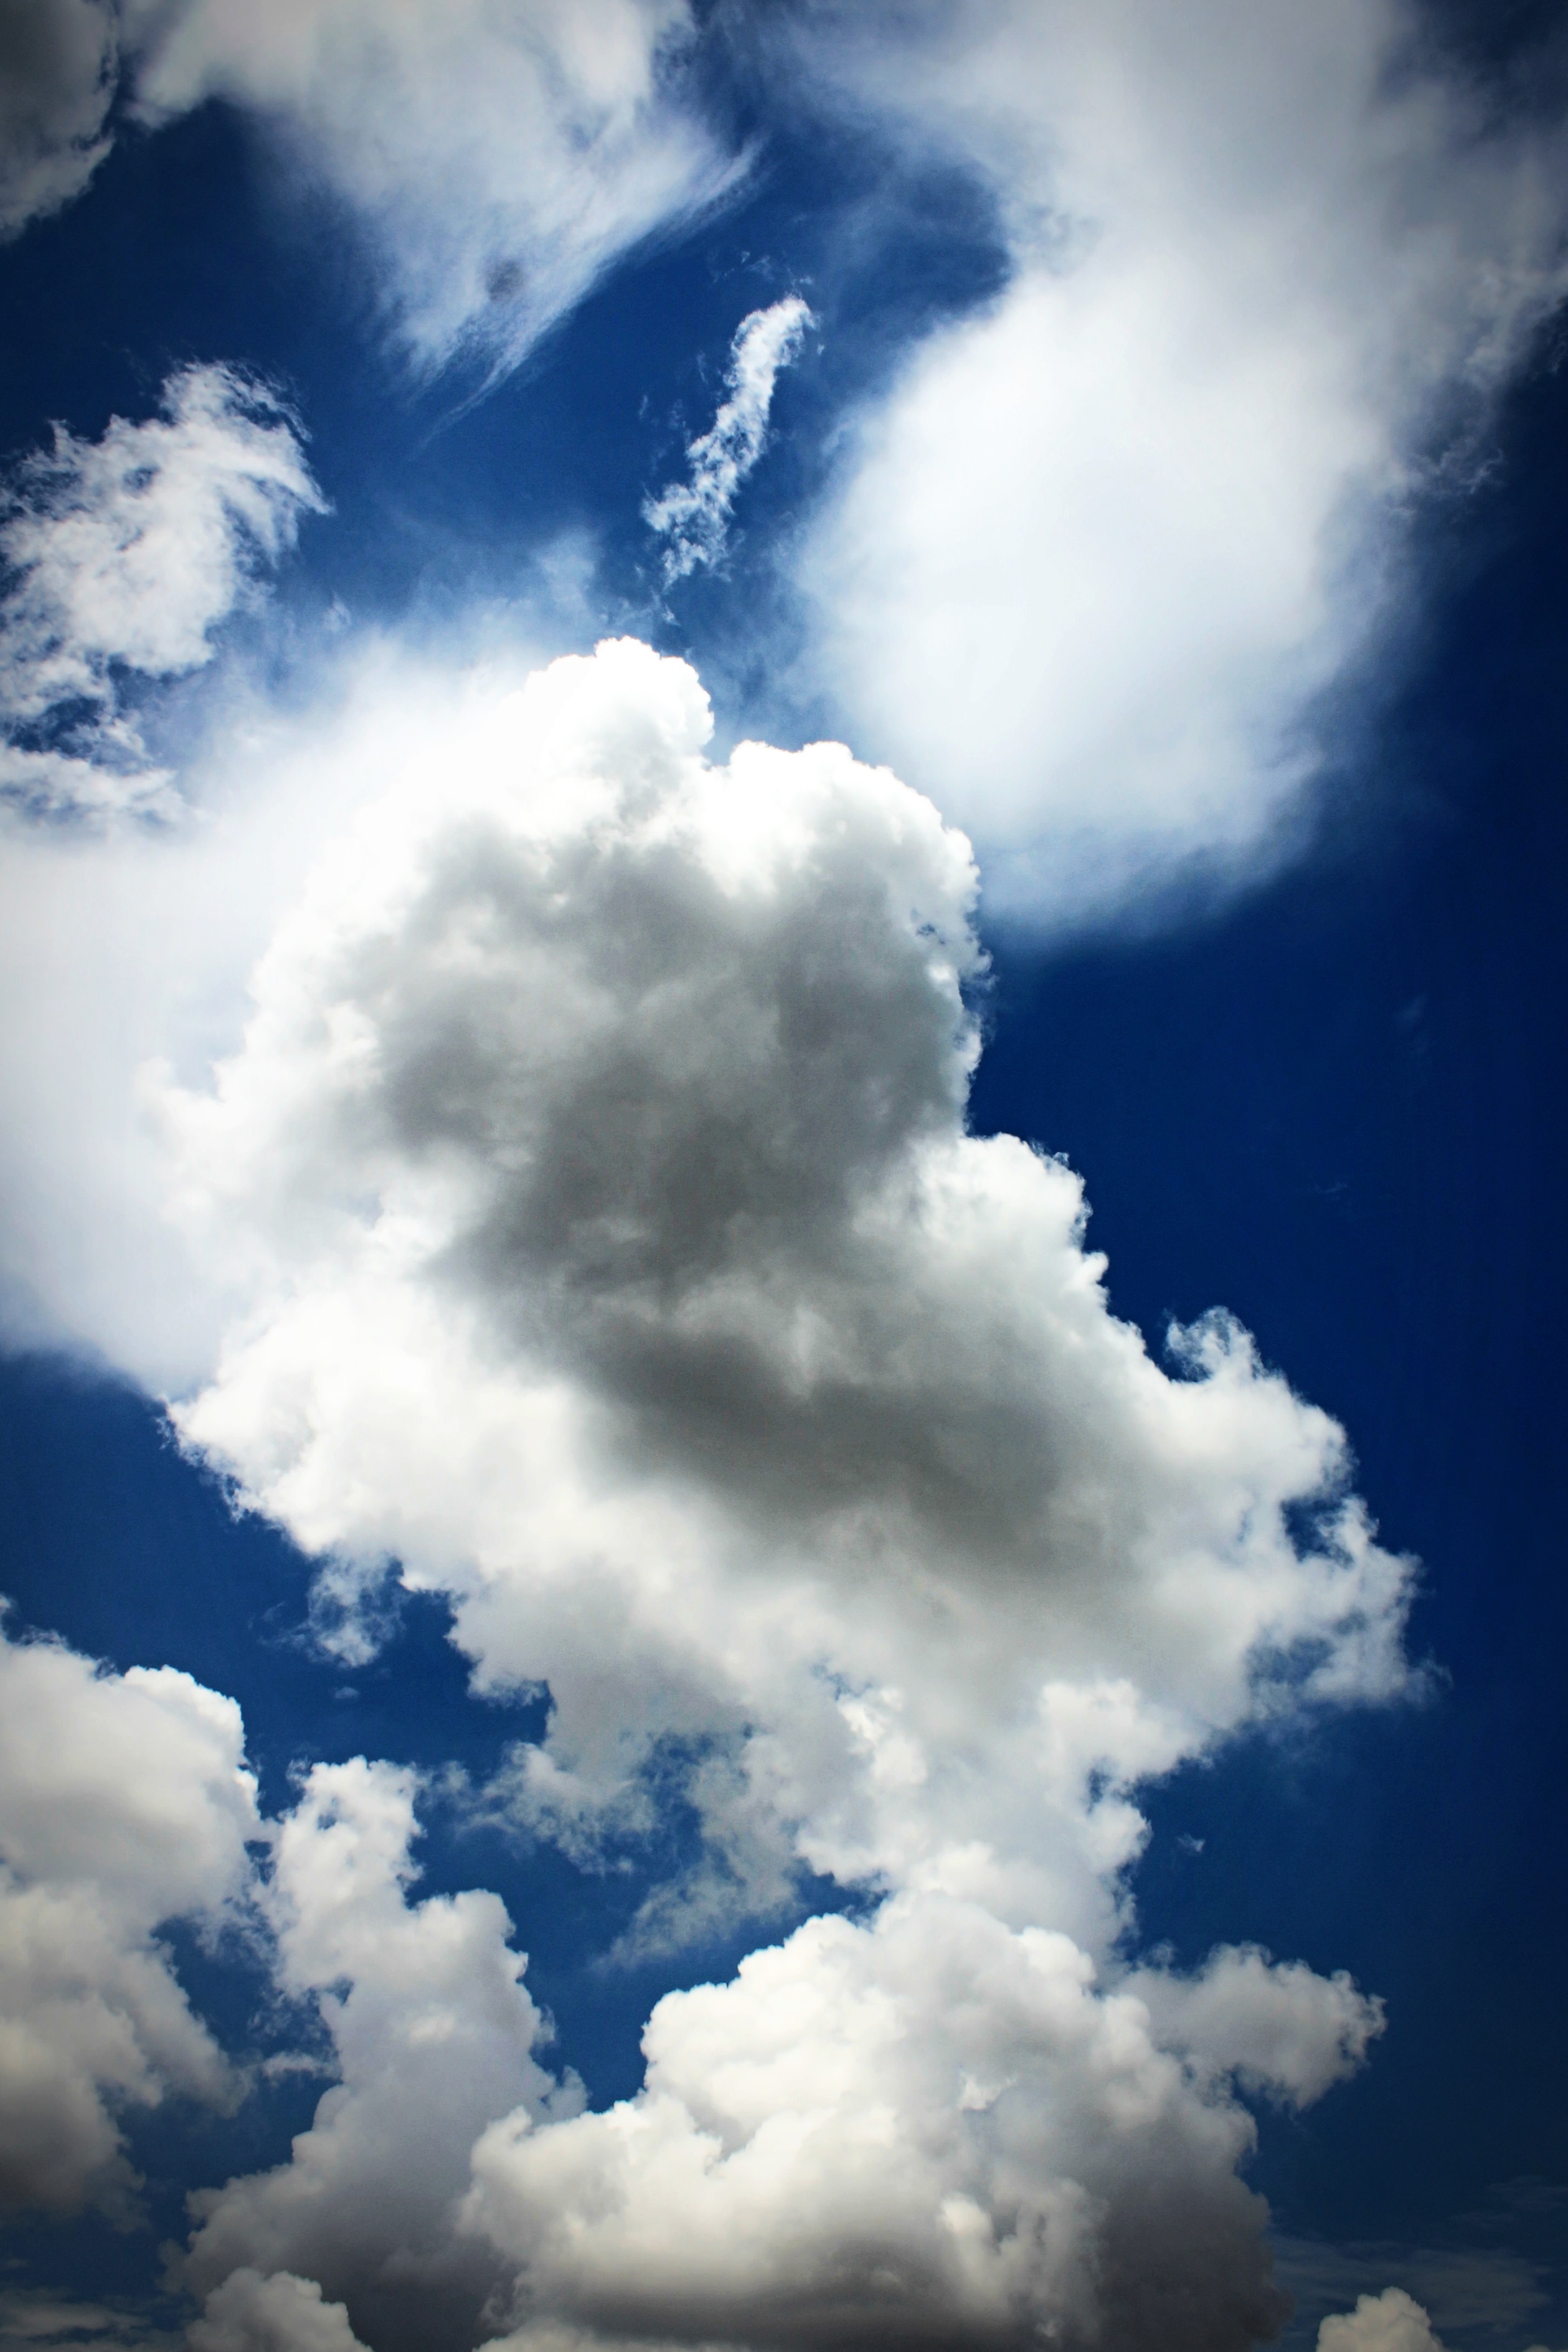
nature, outdoor, light, cloud, sky, white, sunlight, air, atmosphere, summer, daytime, high, heaven, color, weather, peace, cumulus, religion, blue, background, daylight, bright, climate, beauty, beautiful, day, oxygen, pure, heavenly, meteorology, meteorological phenomenon, ozone, atmosphere of earth